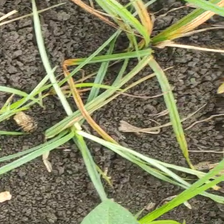
Weed species: Lavhala_(Cyperus_Rotundus)